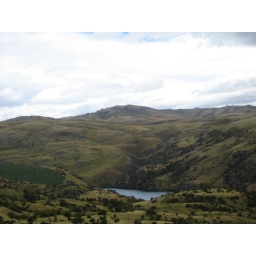
Taken during a bus ride from Dunedin to Queenstown, New Zealand. Believe thats the Balclutha river near Alexandra.